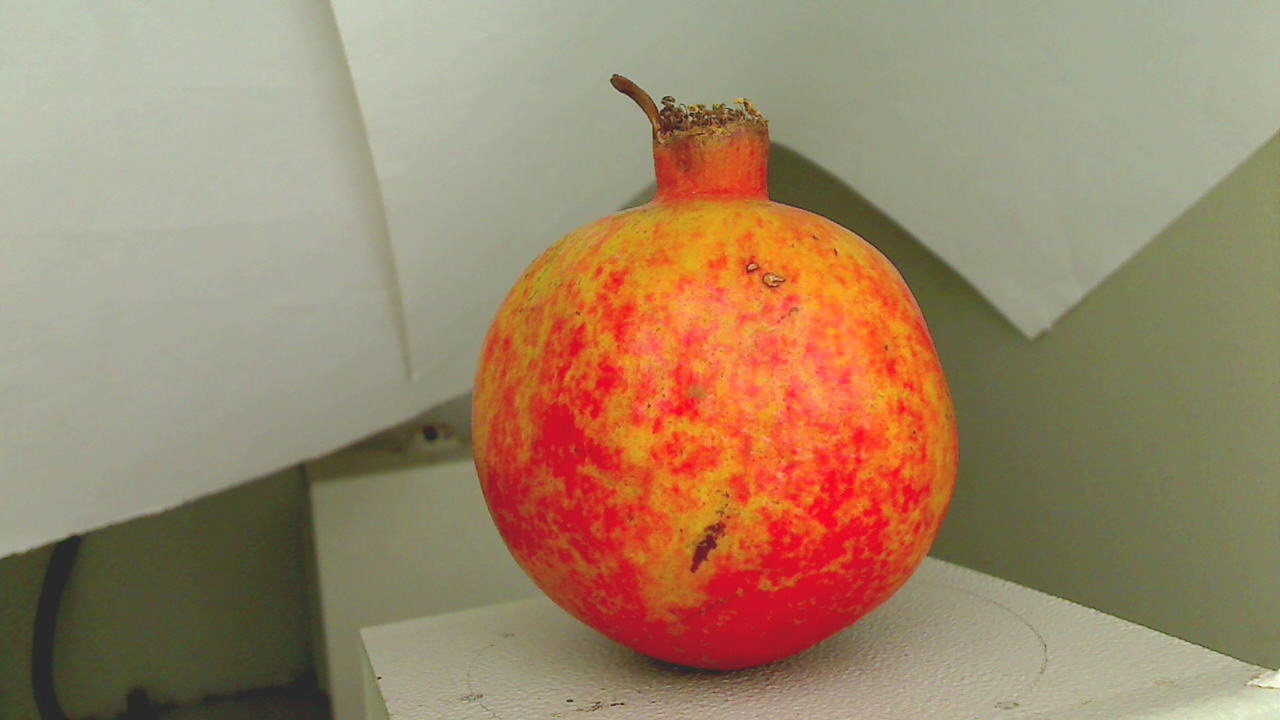
Grade: grade-3
Quality: quality-1